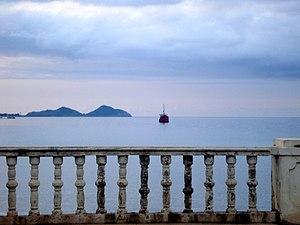
L'ilhéu das Cabras est l'une des plus petites îles de l'archipel qui constitue Sao Tomé-et-Principe, dans le golfe de Guinée. Il est situé au nord-est de l'île principale de São Tomé.